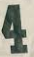
Number: 4